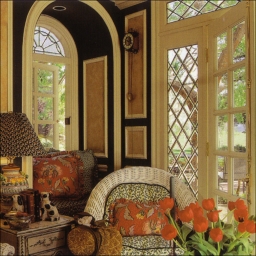
Room type: livingroom